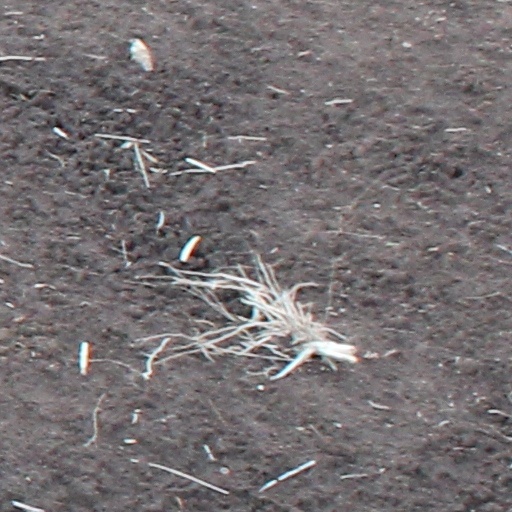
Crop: wheat